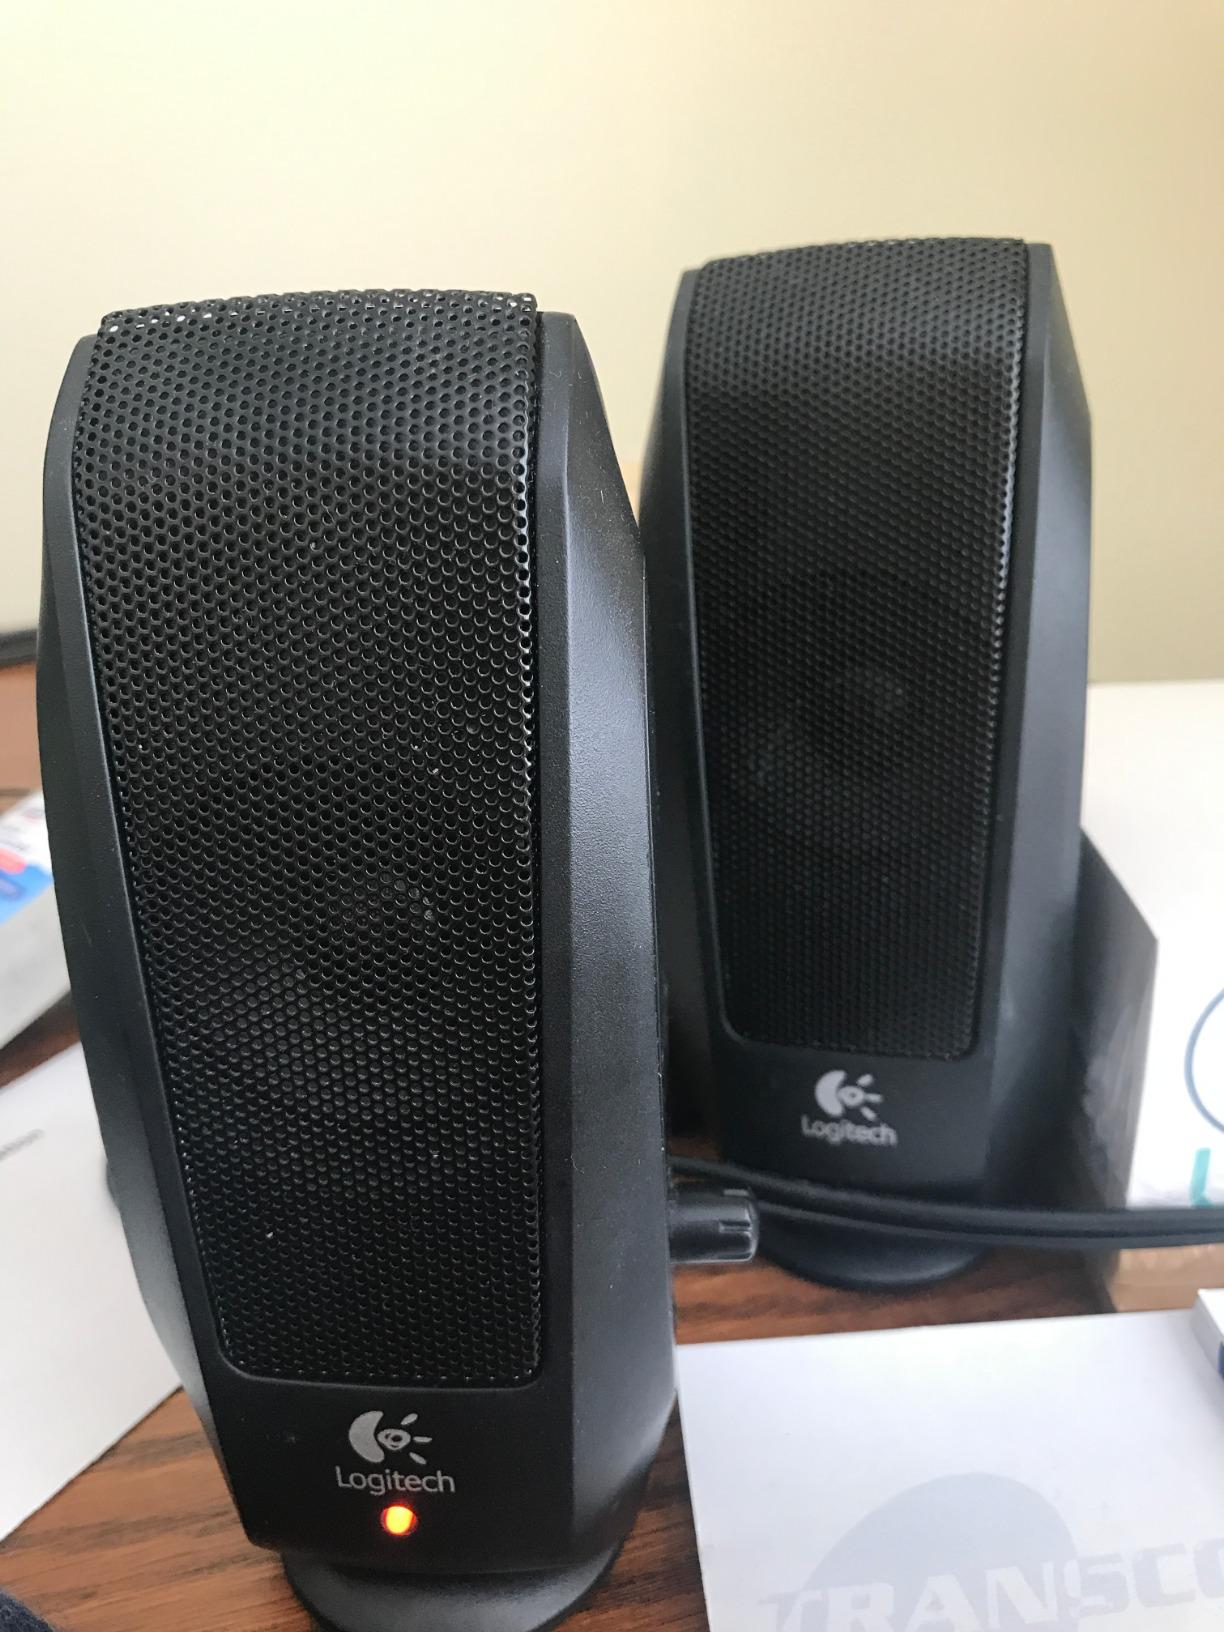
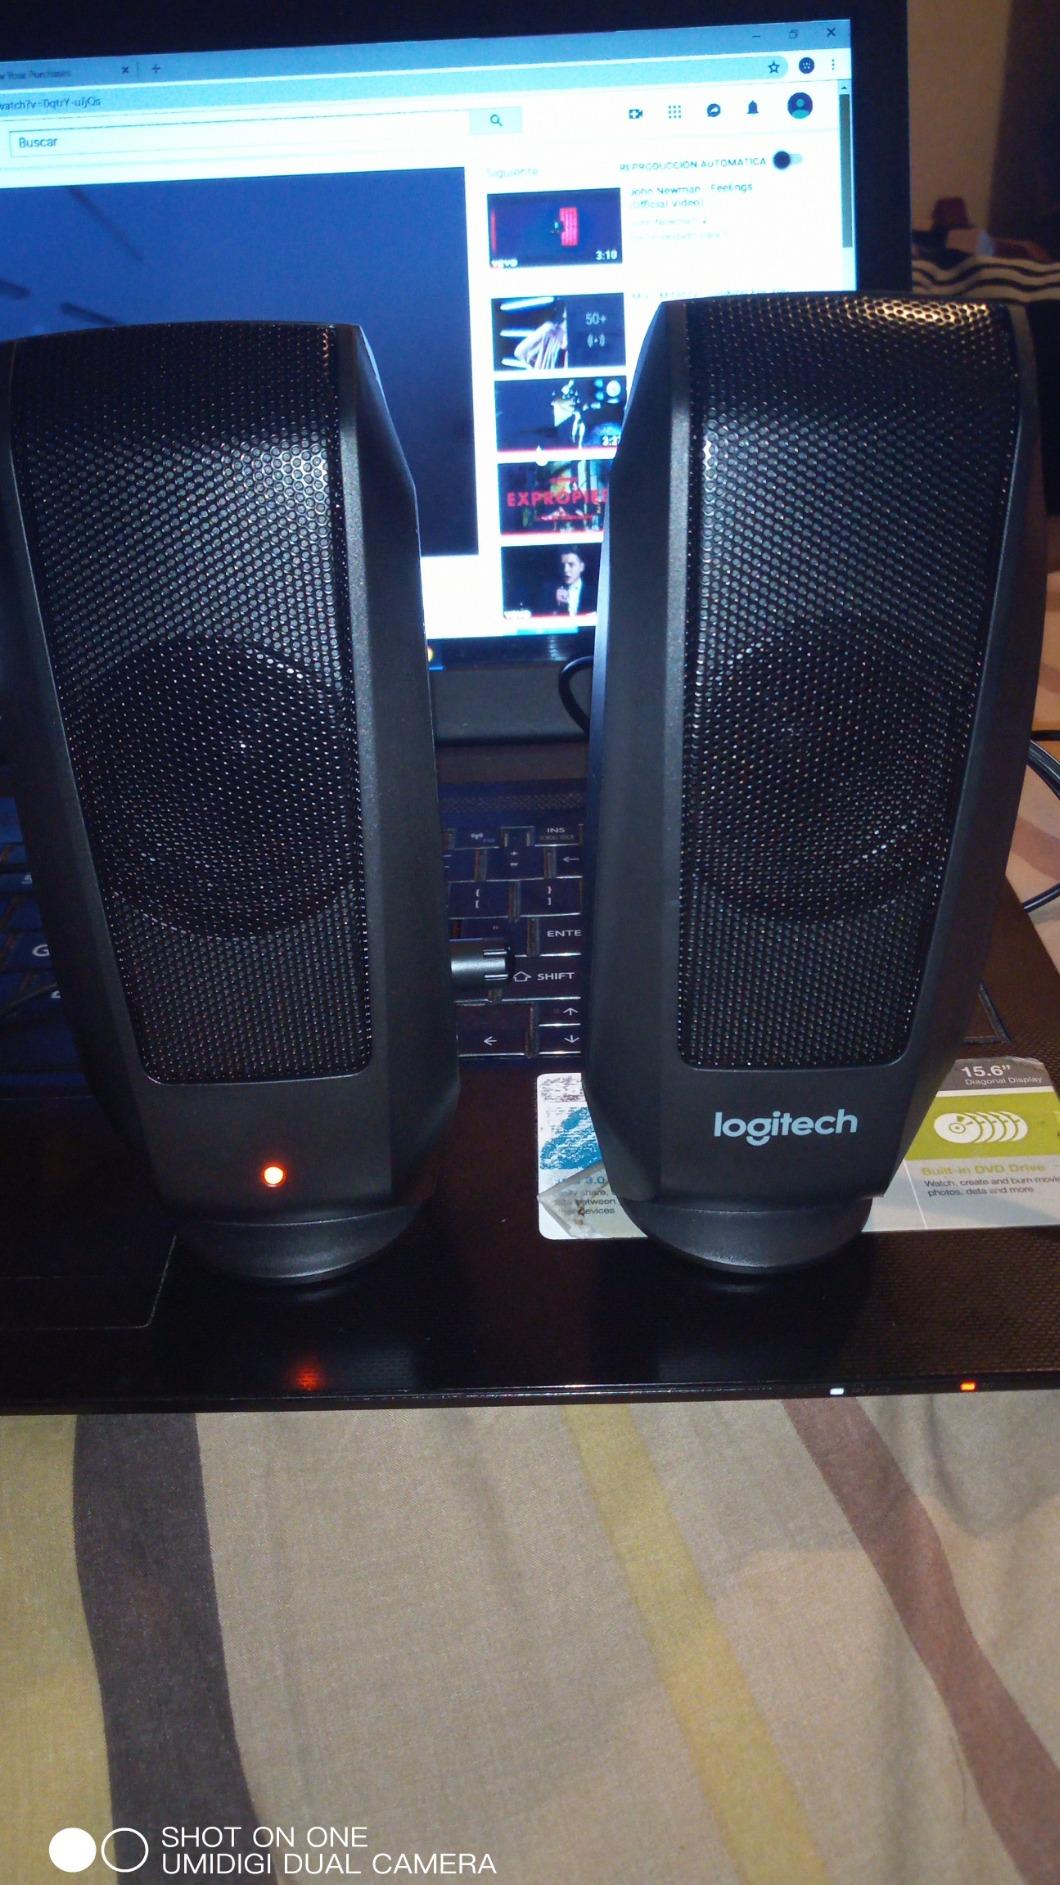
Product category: speaker
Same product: yes